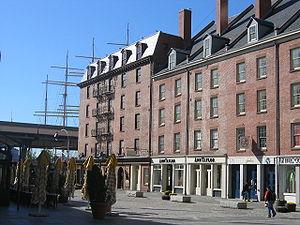
South Street Seaport est une zone historique et touristique de la ville de New York, centrée sur l'extrémité de Fulton Street qui donne sur l'East River.